Circus of Books (film)

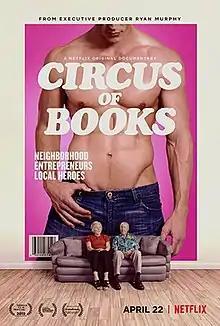
Official poster

Circus of Books is a 2019 American documentary film directed by Rachel Mason, written by Rachel Mason and Kathryn Robson and starring Karen Mason, Barry Mason and Rachel Mason. The premise revolves around Circus of Books, a bookstore and gay pornography shop in West Hollywood, California, and in the Silver Lake neighborhood of Los Angeles.